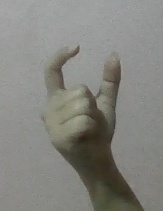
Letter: nun